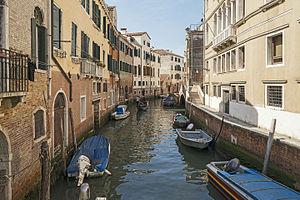
Le rio di Santa Margherita est un canal de Venise dans le sestiere de Dorsoduro.